Civilization (video game)

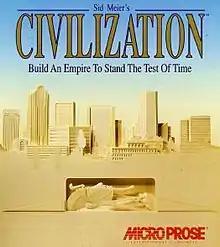
Box art by Sally Vitsky

Sid Meier's Civilization is a 1991 turn-based strategy 4X video game developed and published by MicroProse. The game was originally developed for MS-DOS running on a PC, and it has undergone numerous revisions for various platforms. The player is tasked with leading an entire human civilization over the course of several millennia by controlling various areas such as urban development, exploration, government, trade, research, and military. The player can control individual units and advance the exploration, conquest and settlement of the game's world. The player can also make such decisions as setting forms of government, tax rates and research priorities. The player's civilization is in competition with other computer-controlled civilizations, with which the player can enter diplomatic relationships that can either end in alliances or lead to war.